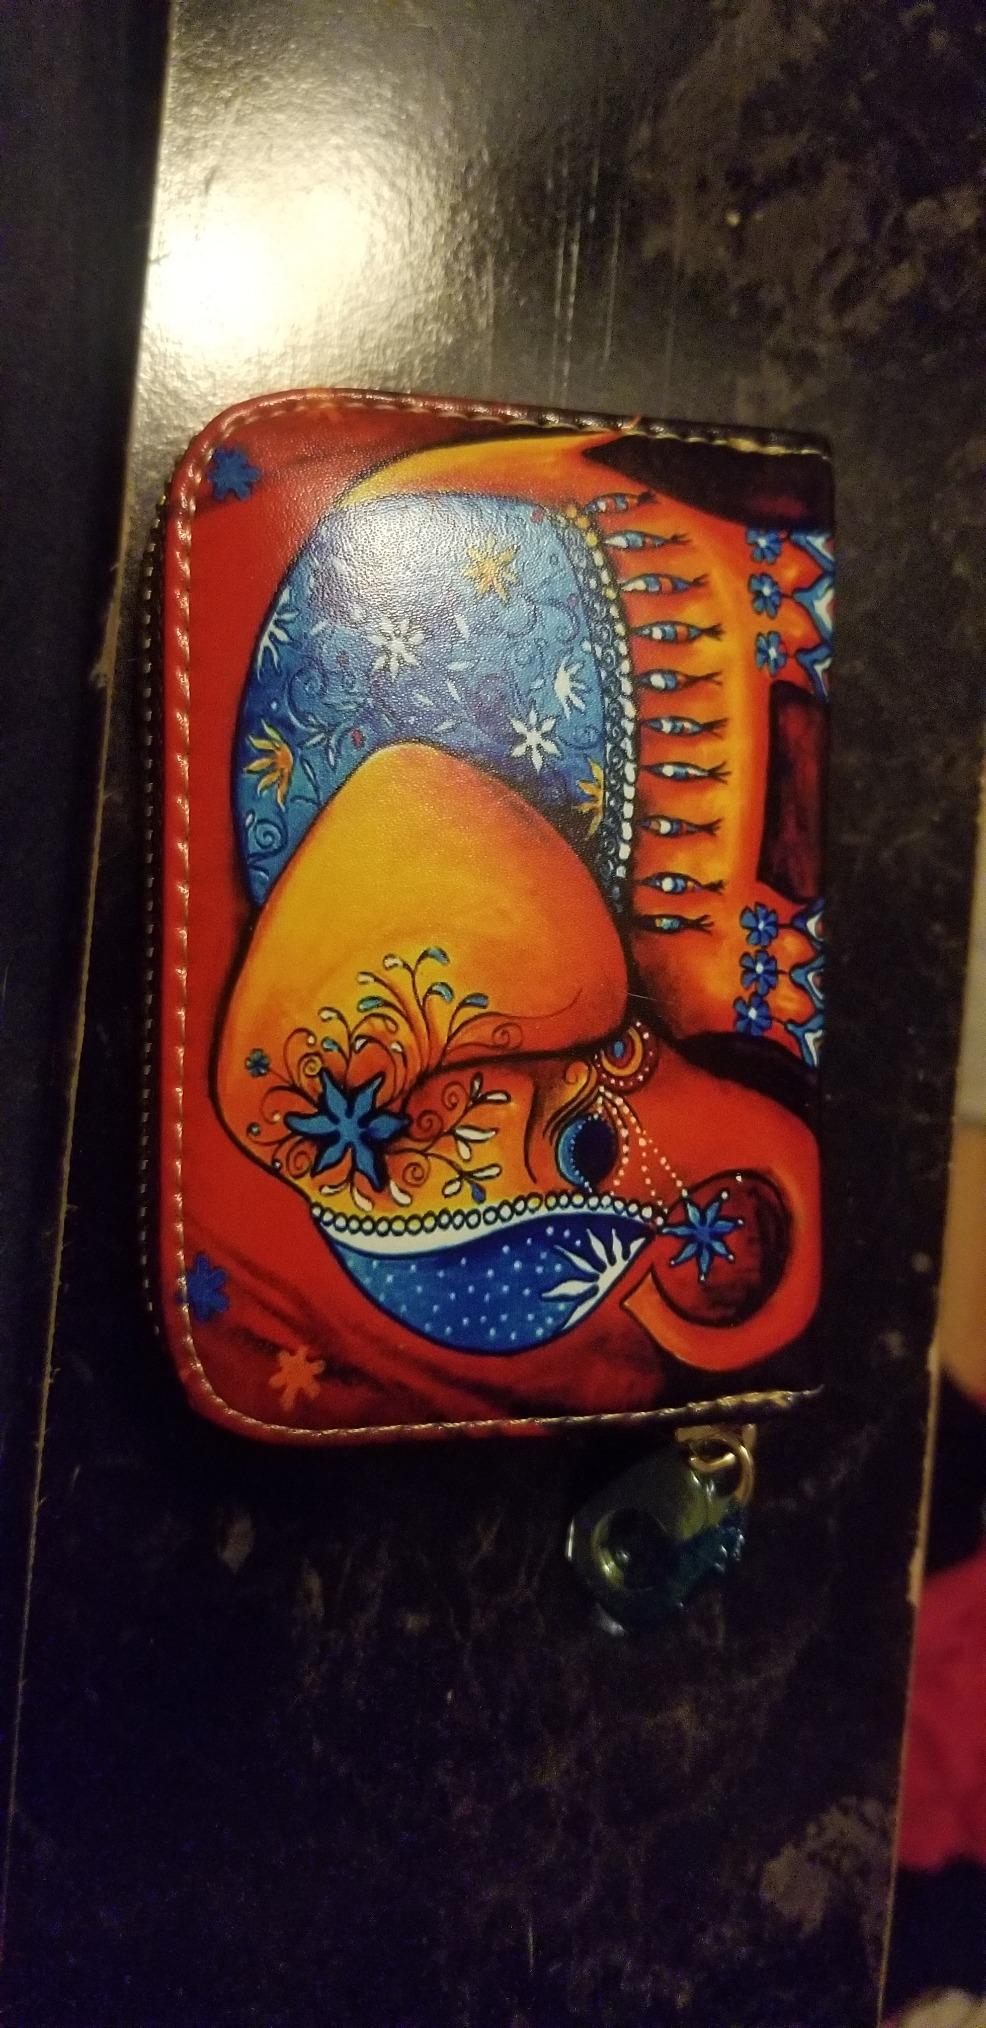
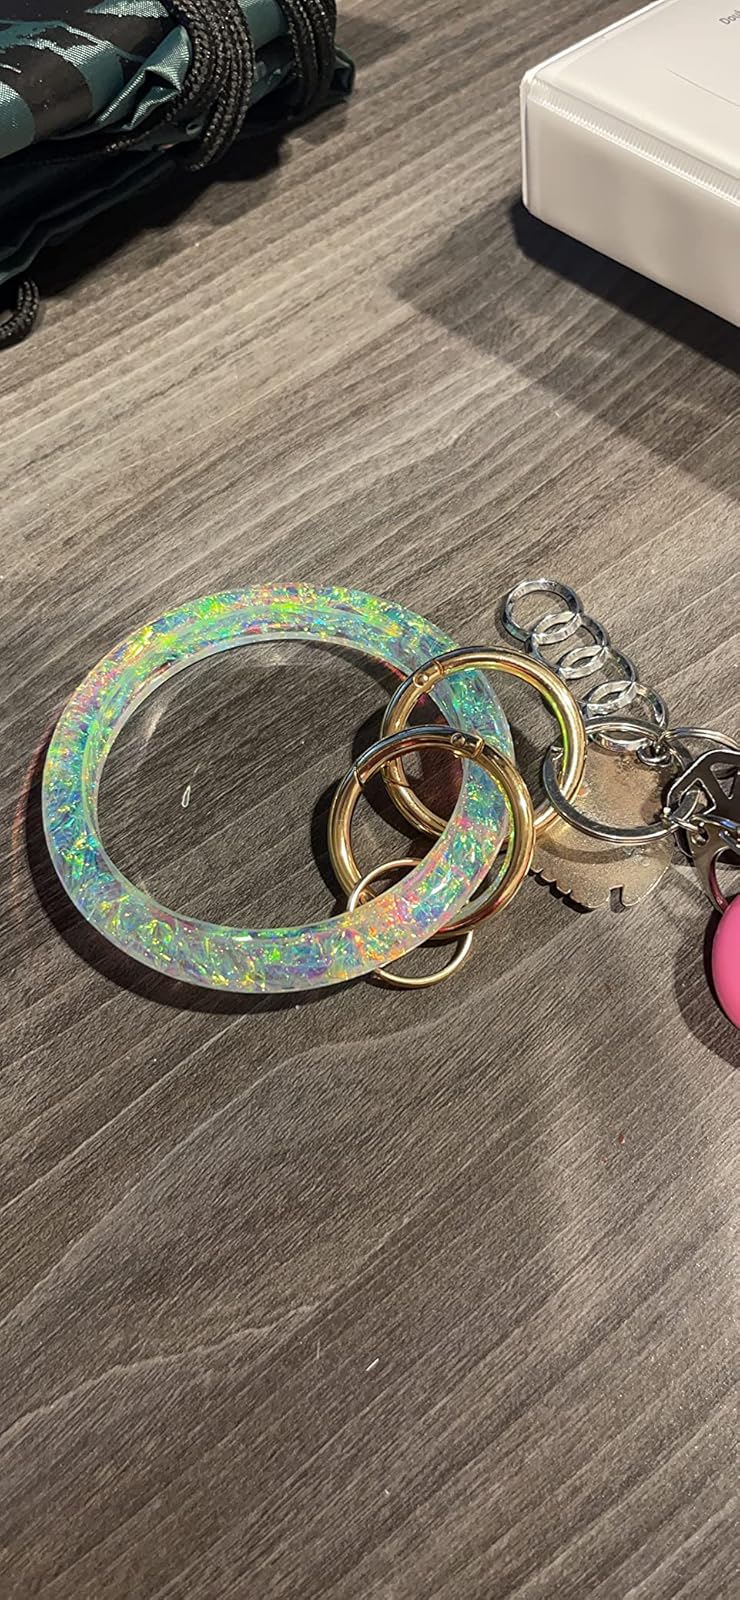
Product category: accessories_keychain
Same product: no